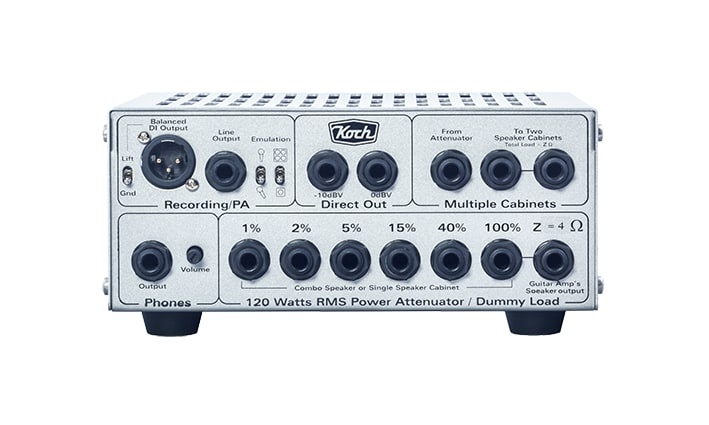
Koch 4 Ohm 120W Loadbox Attenuator / Speaker Simulator & DI Box LB120II-4 Special Order
Brand: Koch
The Koch Loadbox II power attenuator,DI & speaker simulator is an innovative ˜multi-tool' which should befound in every serious guitar players' kit. The Loadbox offerssolutions for many situations : from live gigs, to rehearsals, to homeand studio recording. We understand that quality, tone andclarity are very important to guitar players. Therefore we designed theLoadbox II with extra heavy duty components, stainless steel housing anda host of features. We believe that we have met those criteria. Wedecided to use jacks rather than a potmeter to select the attenuationlevel to ensure maximum reliability, and to ensure the best clarity andquality of the attenuated signal. As a straight output power attenuator,the Loadbox can handle a continuous 120 Watts at any of 7 output levelswith unparalleled clarity, and without loss of tone. The user also hasthe choice of various outputs to channel the attenuated signal such as :single or multiple cabinets (depending on impedance), padded ornon-padded direct outputs, a transformer balanced XLR DI output and lineoutput for PA/Recording. The DI and line outputs both share voicingswitches for microphone placement and cabinet style, allowing the userto use the Loadbox as a speaker simulator in any situation from studiorecording to live performances. The Loadbox can also be used as astraight transformer balanced DI box with speaker simulator, or toconvert almost any amp into a headphone amp for rehearsing andpracticing. Whether recording, performing or rehearsing, let your amprun at its fattest, juiciest, and loudest level, to get that beautifulsound of output tube saturation, and use the Loadbox to tame the outputto a user friendly volume level. The LB120 Loadbox II is available in 4Ohm version. Features 120 Watt continuous Power Attenuator, DI, dummy load & speaker simulator Available in 4 Ohm version 7 power output levels : “ 100%, 40%, 15%, 5%, 2%, 1%, 0% Two unfiltered direct outputs (-10dBv, 0dBv) Transformer balanced DI output for PA or recording Output for extension cabinets Headphone output with volume control Selectable speaker-simulation filters for cabinet style and mic position LIFT/GND switch, and fan for extra cooling if required Heavy duty stainless steel housing Maximum load at line output : “ 20K Ohms Maximum load at DI output : “ 600 Ohms Dimensions : 20 w x 8.5 h x 16 d (cm)
Category: Electronics > Audio > Audio Components > Signal Processors